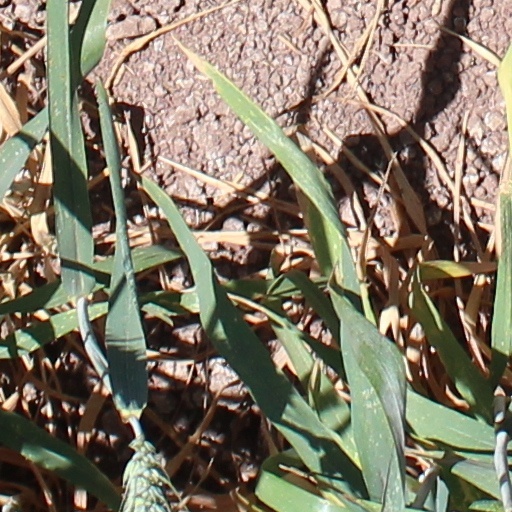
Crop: wheat